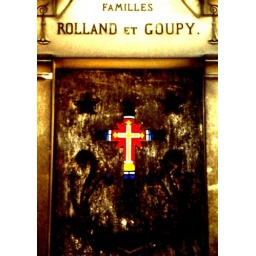
The stained glass cross is on the back wall, seen through a cross-shaped opening in the wall in the foreground.